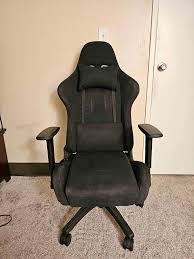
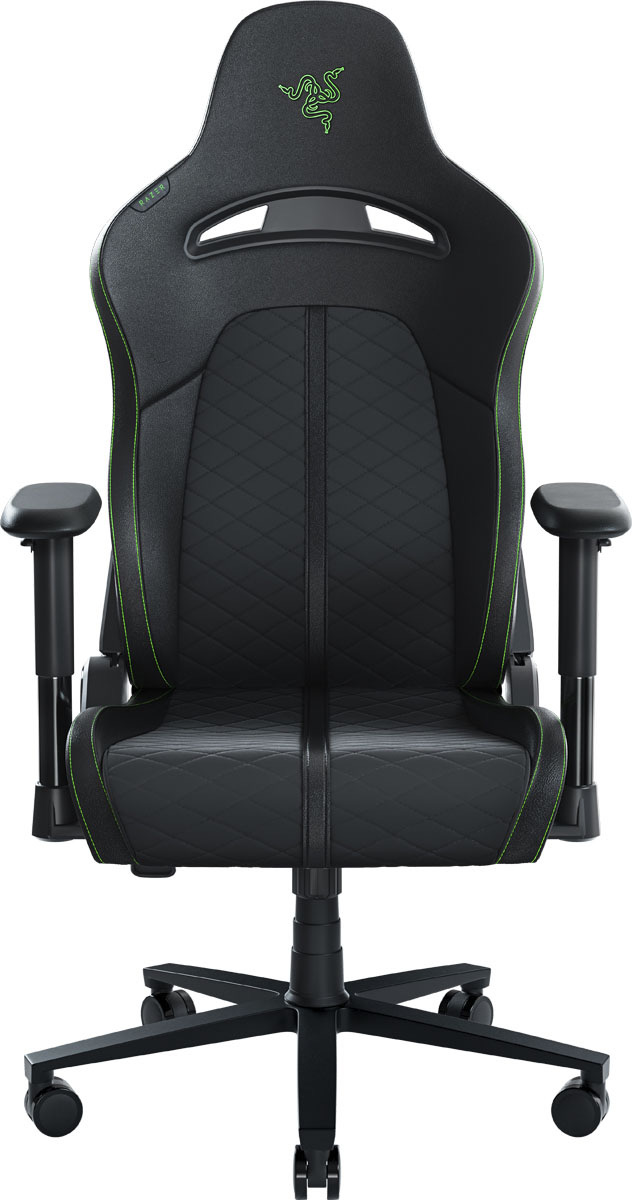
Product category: items_chair
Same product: no